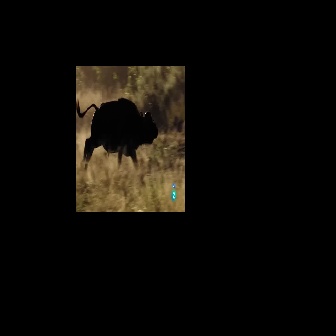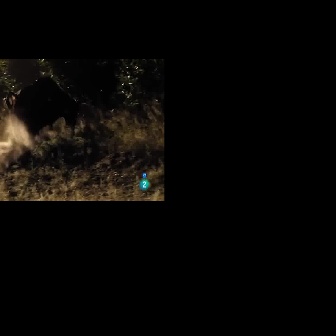
  Please identify the target specified by the bounding box [75,97,158,179] in the first image and locate it in the second image. Return the coordinates in [x_min,y_min,x_max,y_max] format.
Answer: [4,76,80,152]